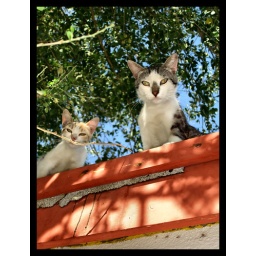
cats in the roof